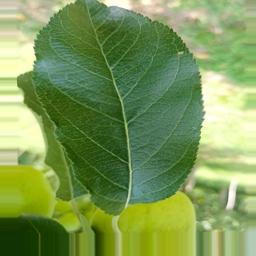
Label: Healthy